National Science Foundation Network

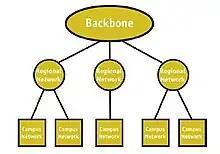
NSF's three-tiered network architecture

Also in 1985, under the leadership of Dennis Jennings, the NSF established the National Science Foundation Network (NSFNET). NSFNET was to be a general-purpose research network, a hub to connect the five supercomputing centers along with the NSF-funded National Center for Atmospheric Research (NCAR) to each other and to the regional research and education networks that would in turn connect campus networks. Using this three-tier network architecture NSFNET would provide access between the supercomputer centers and other sites over the backbone network at no cost to the centers or to the regional networks using the open TCP/IP protocols initially deployed successfully on the ARPANET.